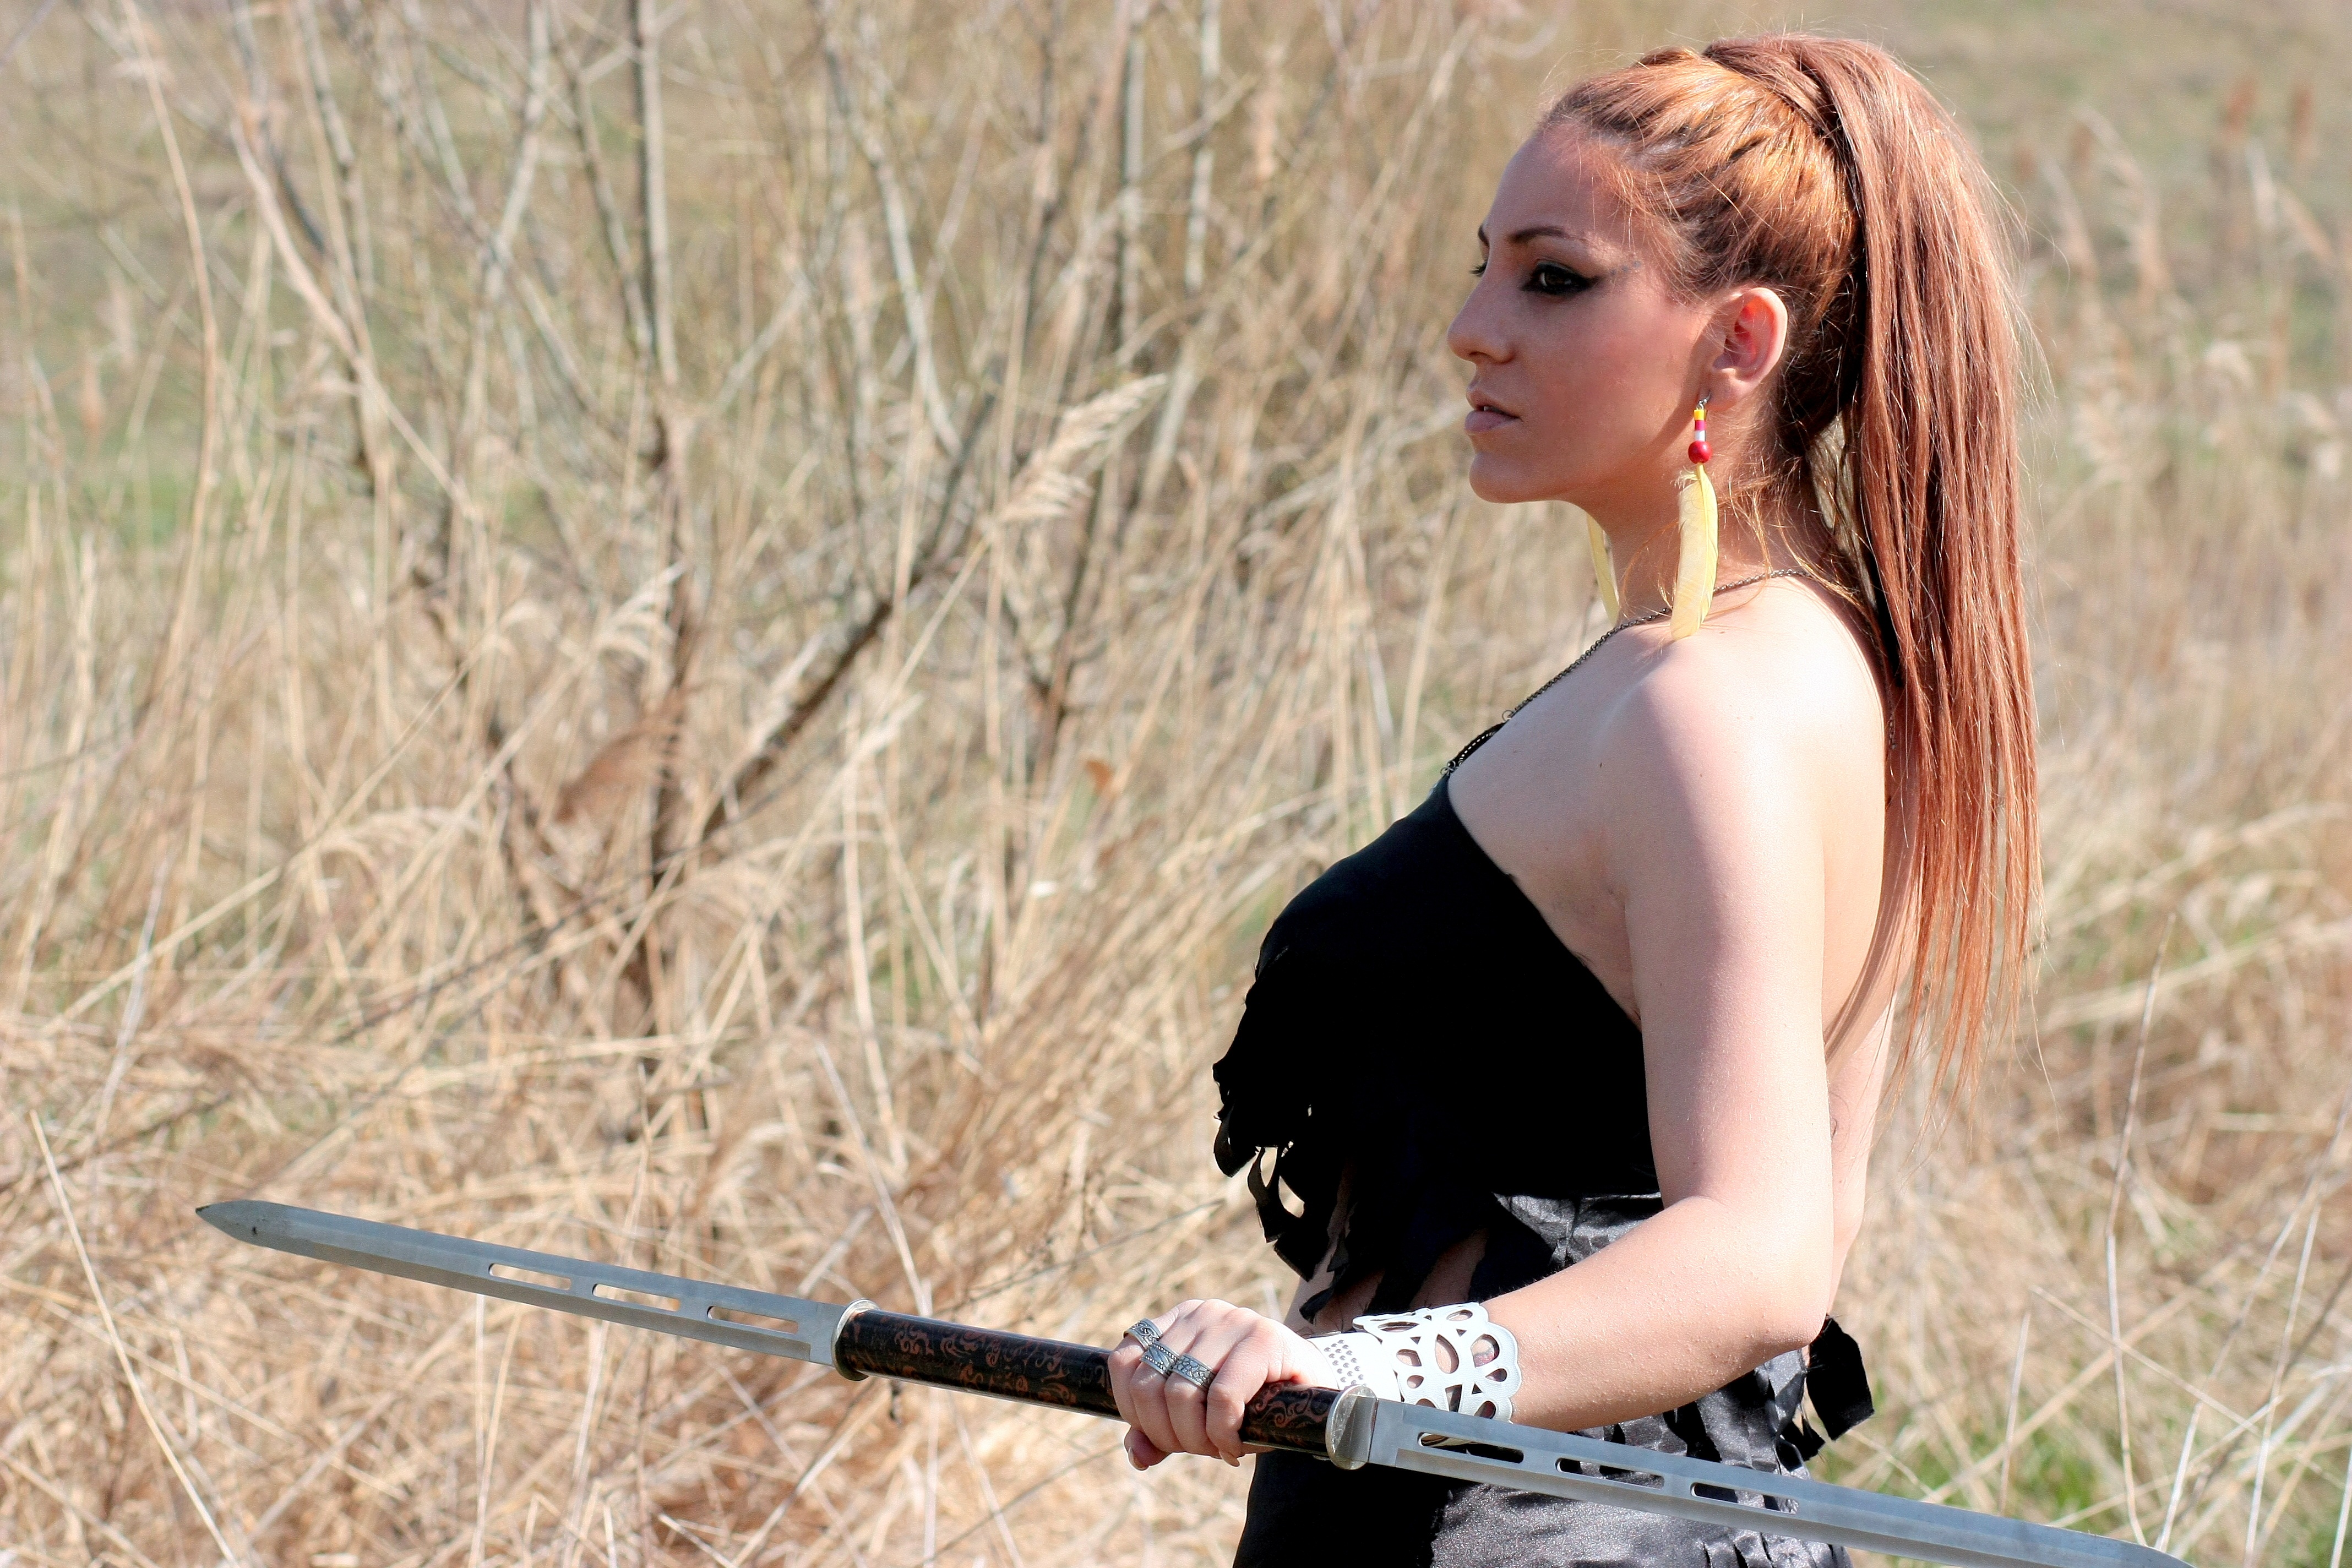
girl, woman, wild, model, blonde, long hair, sword, beauty, blond, warrior, photo shoot